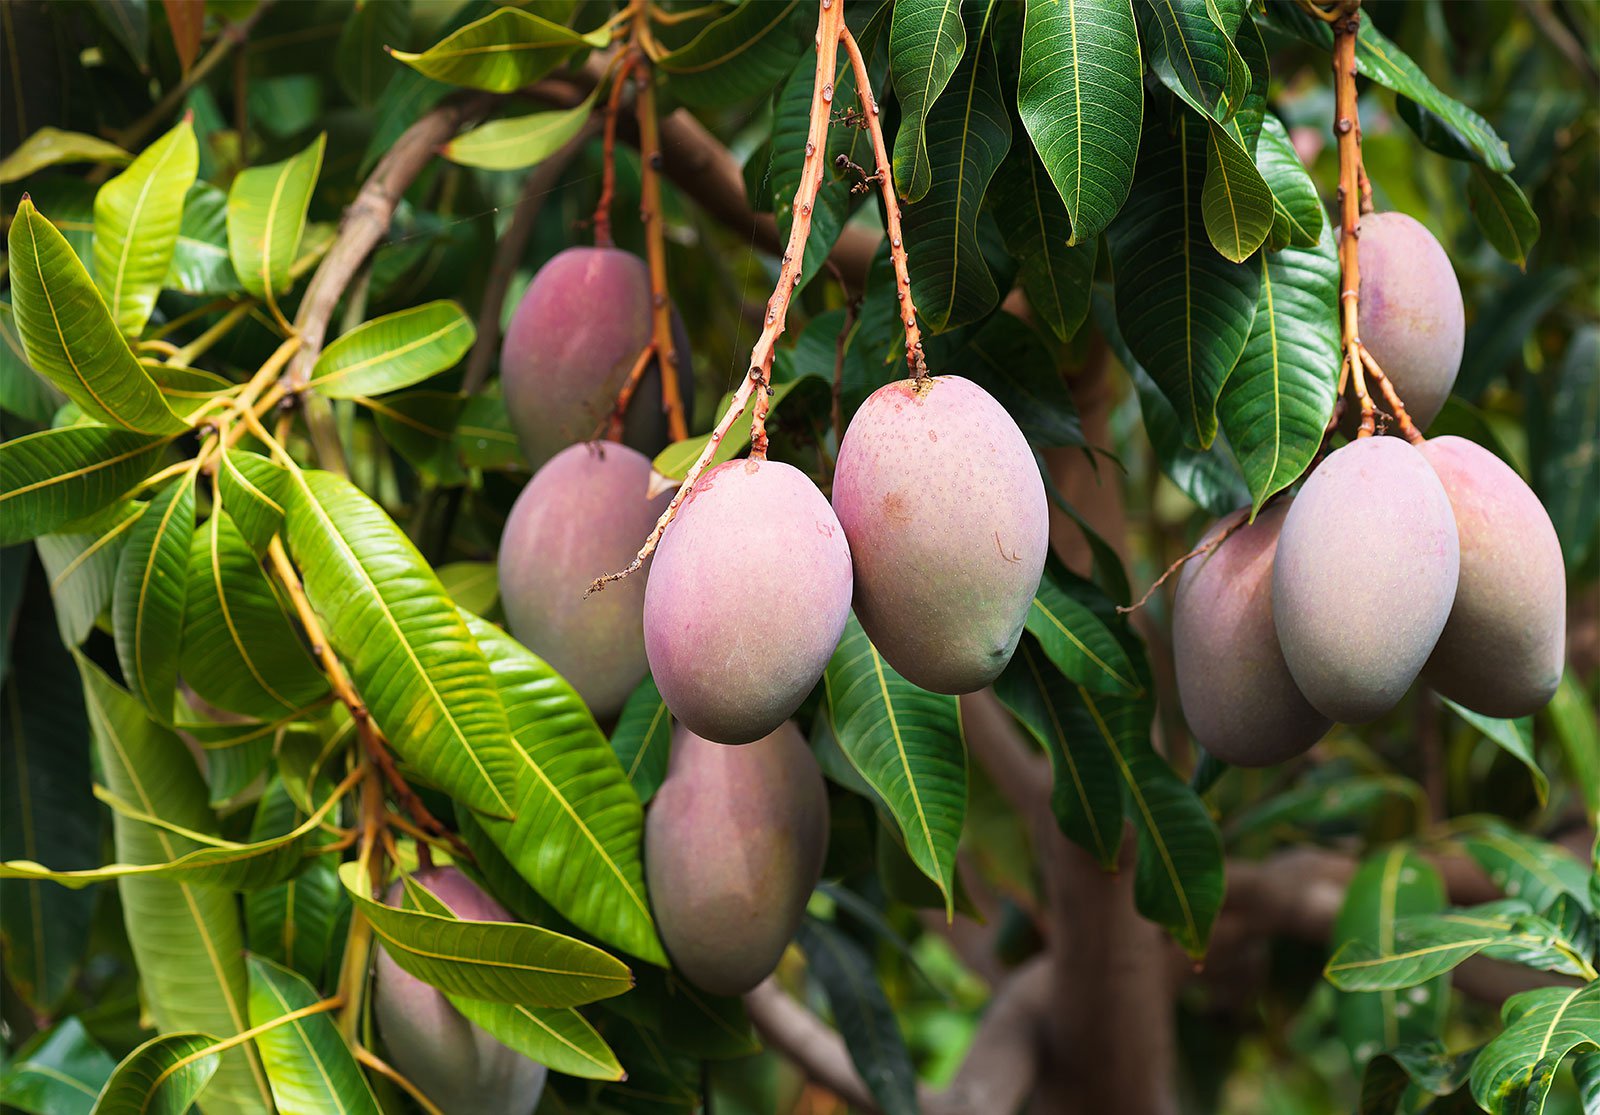
Label: Mango